Czapski Palace

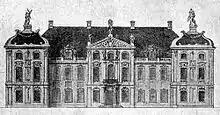
"Façade Principale du Palais de Son Excellence Monseigneur le Comte Czapski, Staroste de Kniszyn à Warsowie", 1750s.

"Czapski Palace" is the name most often applied to the building, but in reference to subsequent residents it is also sometimes called the Krasiński, Sieniawski or Raczyński Palace. The building has also been owned by the Radziwiłłs, Radziejowskis, Zamoyskis and Czartoryskis.